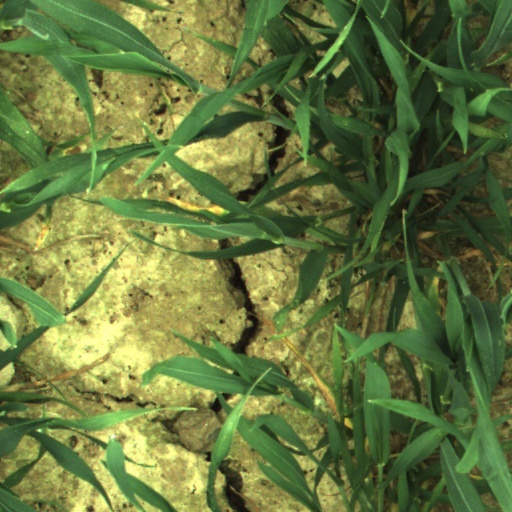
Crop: wheat